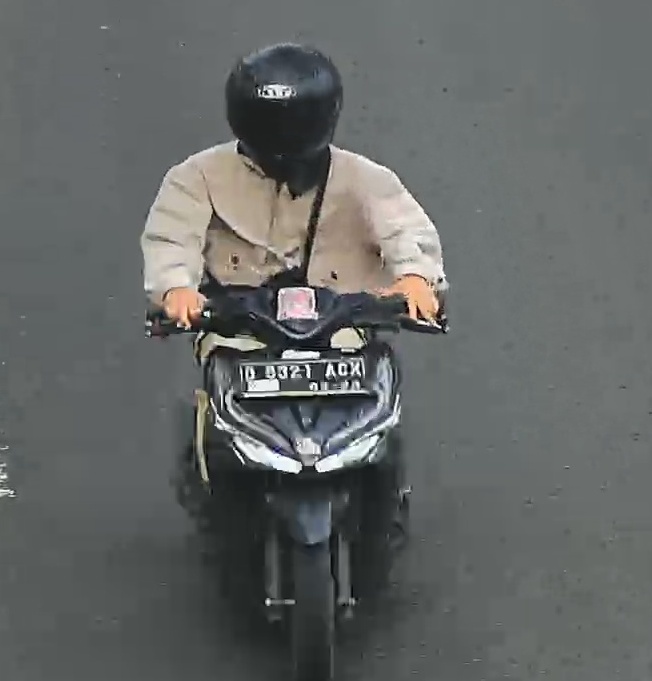
person-with-helmet: 1
person-without-helmet: 0